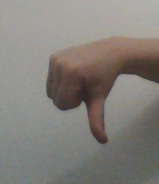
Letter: waw